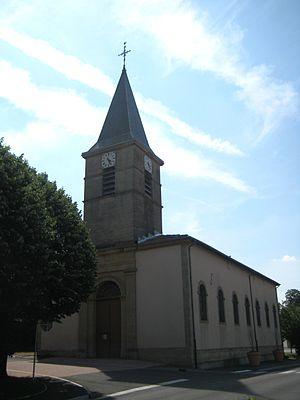
Tucquegnieux est une commune française située dans le département de Meurthe-et-Moselle, en région Grand Est.